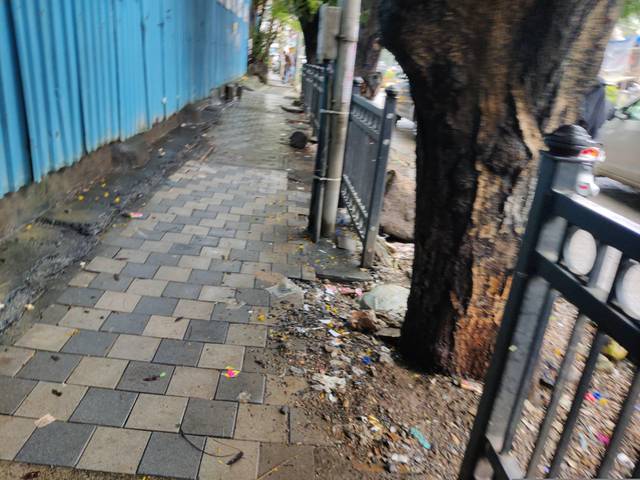
Region: India
Coordinates: 19.118, 72.845